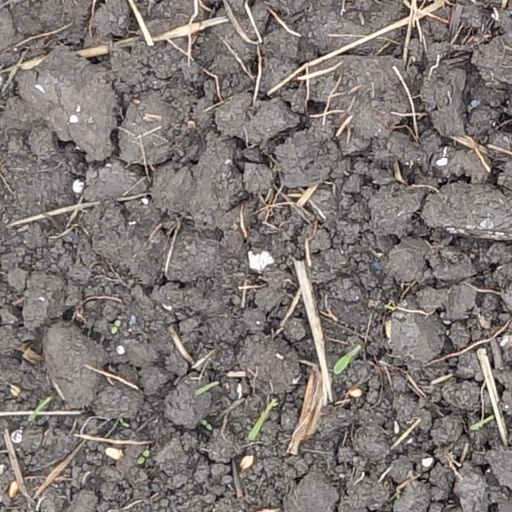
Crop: wheat